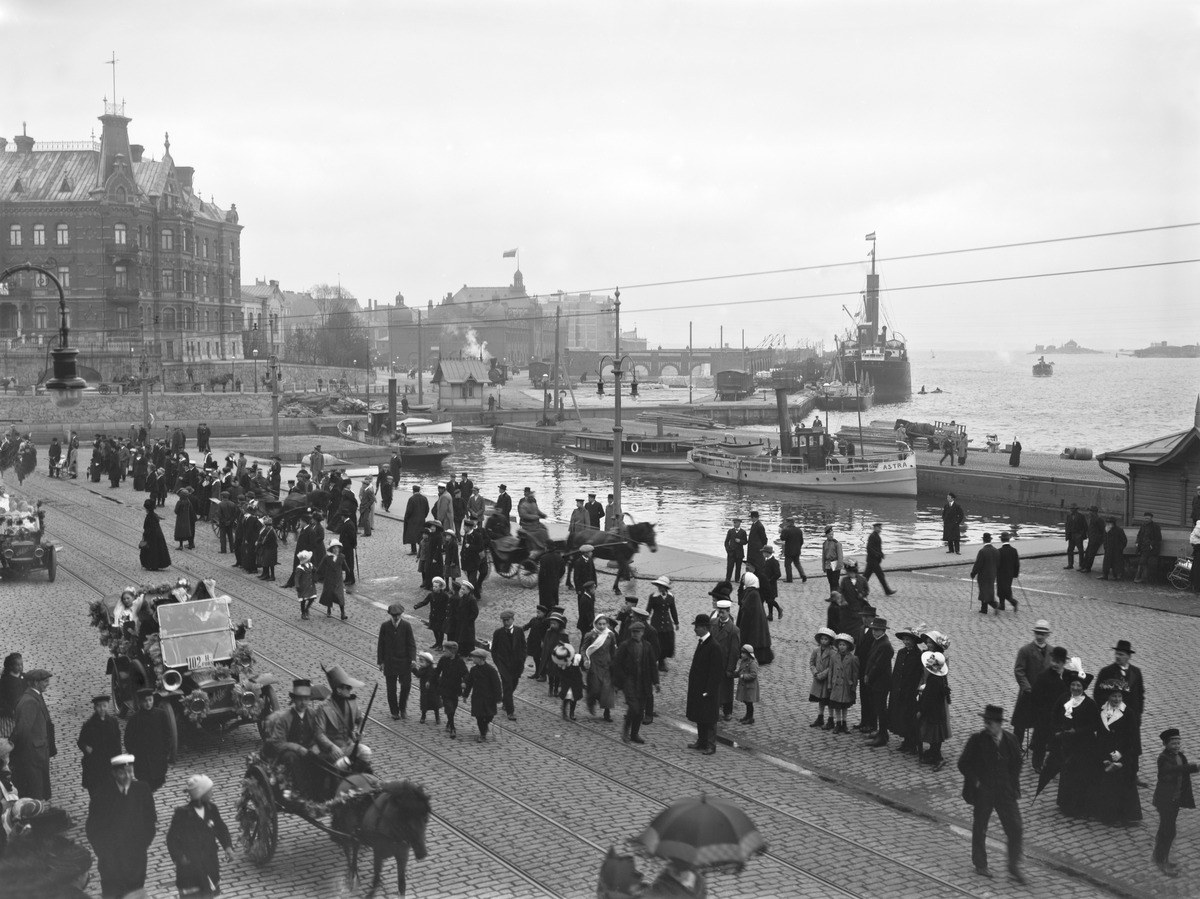
Lastenpäivä 11
sisällön kuvaus: Lastenpäivä 11.5.1913, juhlakulkue  Pohjoisella  Esplanaadikadulla. Taustalla vas.

Kanavaranta 1. - Katajanokanlaituri 1. mustavalkoinen
Kuvaaja: Brander, Signe, valokuvaaja
Ajankohta: kuvausaika 11.05.1913
Paikka: Suomi, Uusimaa, Helsinki, Katajanokka Helsinki, Pohjoisesplanadi.  Kanavaranta 1 - Katajanokanlaituri 1
Aiheet: yleisö, lapset, hevosajoneuvot, taksit, satamat, laivat, junat, autot